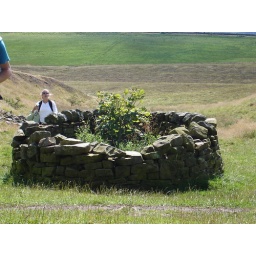
a well + the hill below the wall